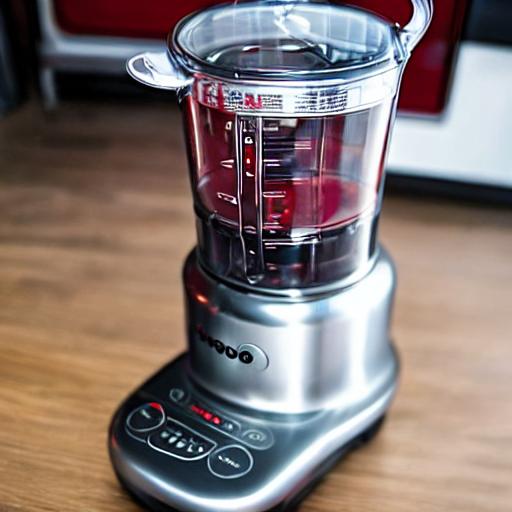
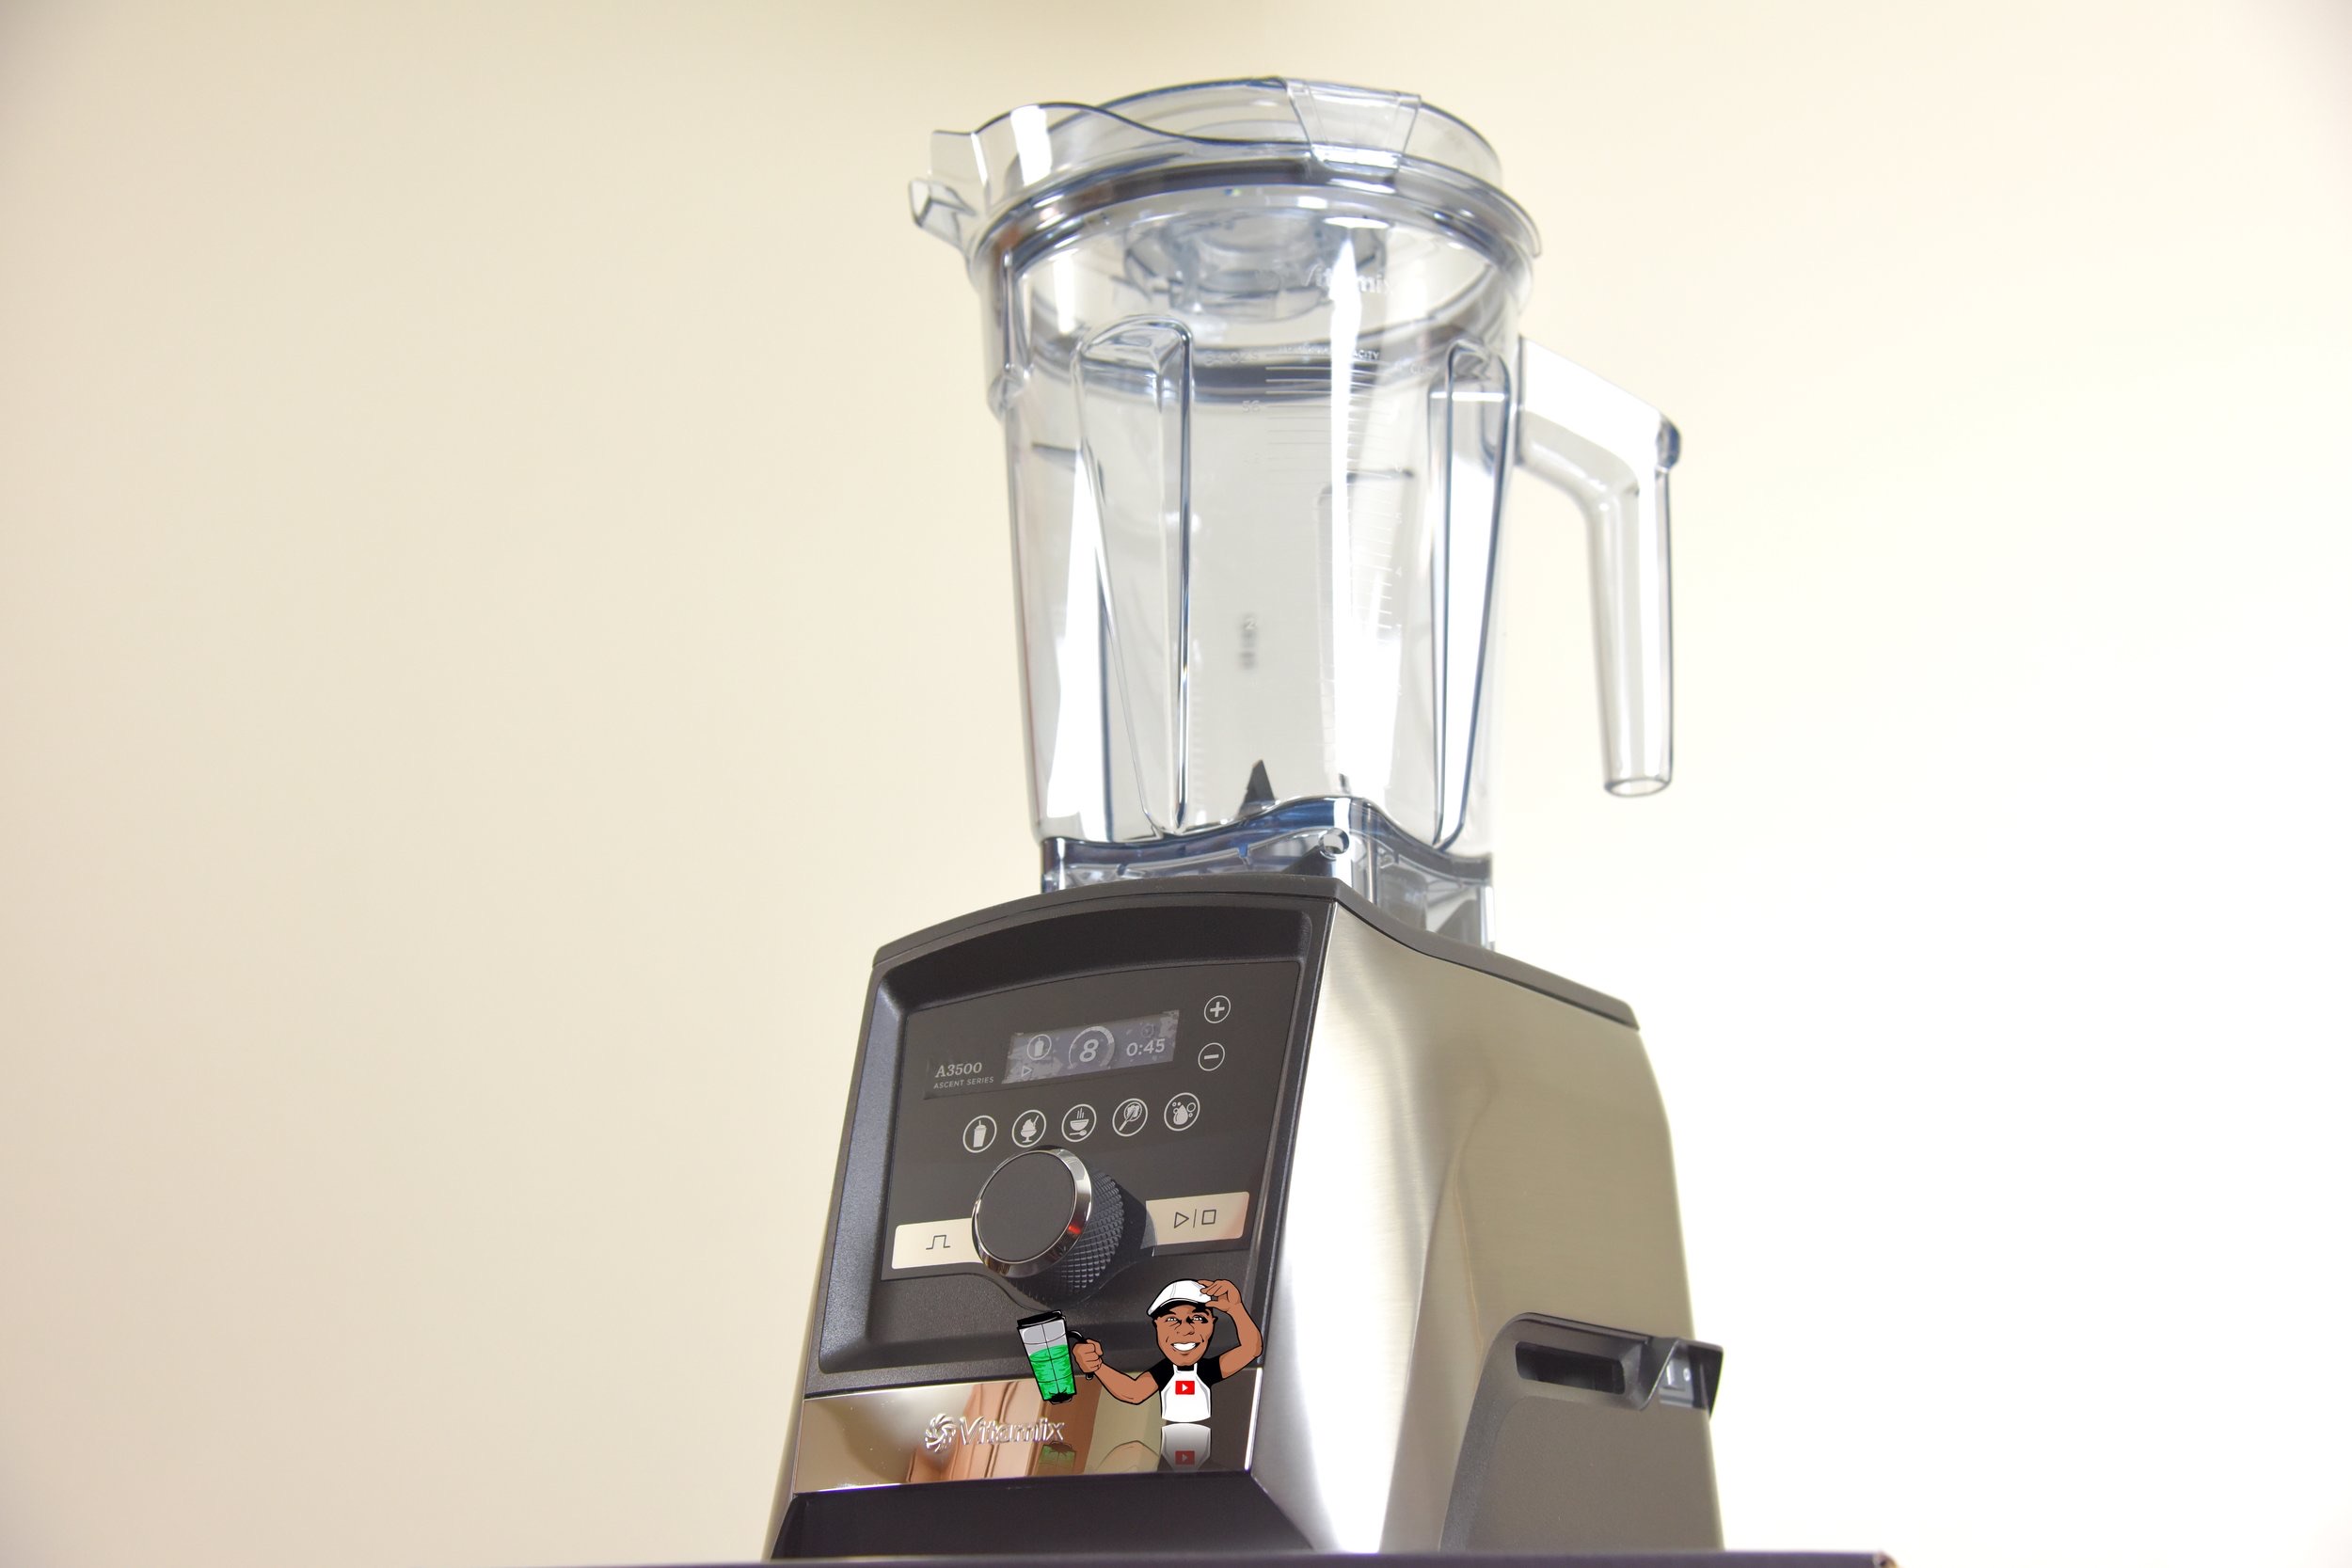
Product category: items_blender
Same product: no